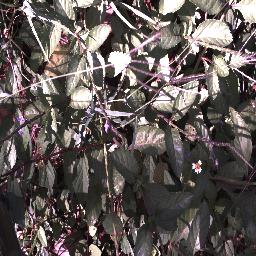
Label: snake_weed